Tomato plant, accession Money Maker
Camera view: tilt-top (135 deg); turntable rotation: 90 degrees
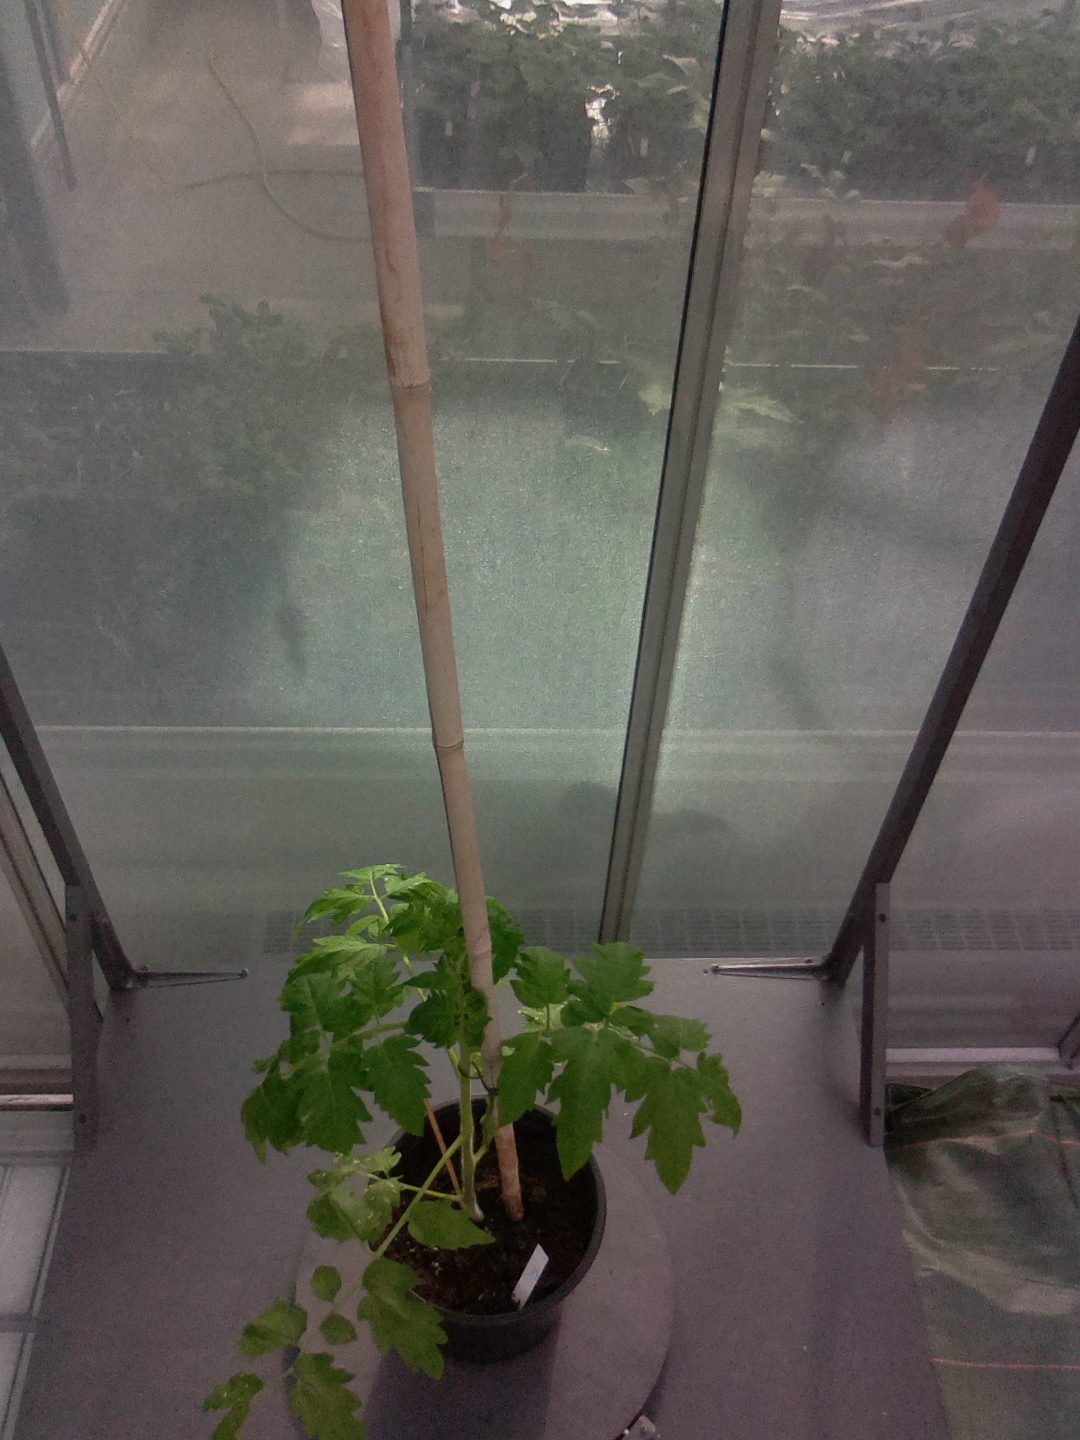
BBCH growth stage 20: First Side shoot start formed